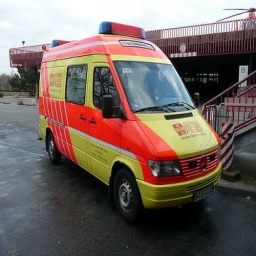
Label: ambulance